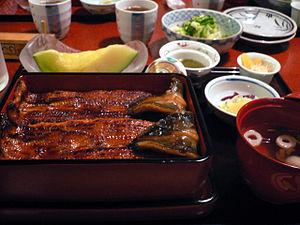
Le unagidon / unadon est un donburi avec des anguilles grillées et de la sauce teriyaki.